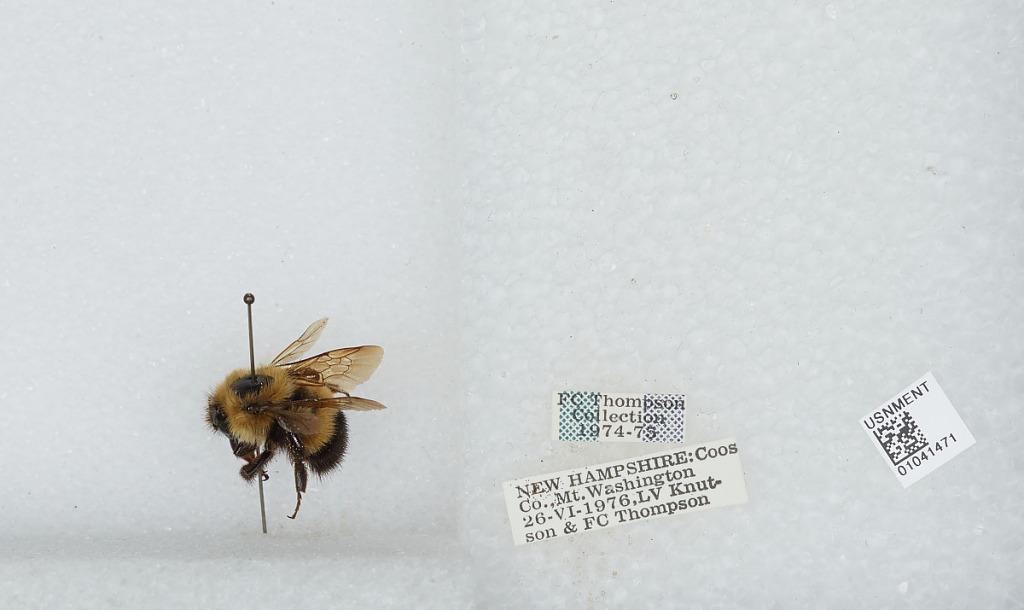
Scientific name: Bombus sp.
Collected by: L. Knutson & F. Thompson
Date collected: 1976-6-26
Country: United States
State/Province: New Hampshire
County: Coos
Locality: Mount Washington
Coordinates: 44.2706, -71.3033